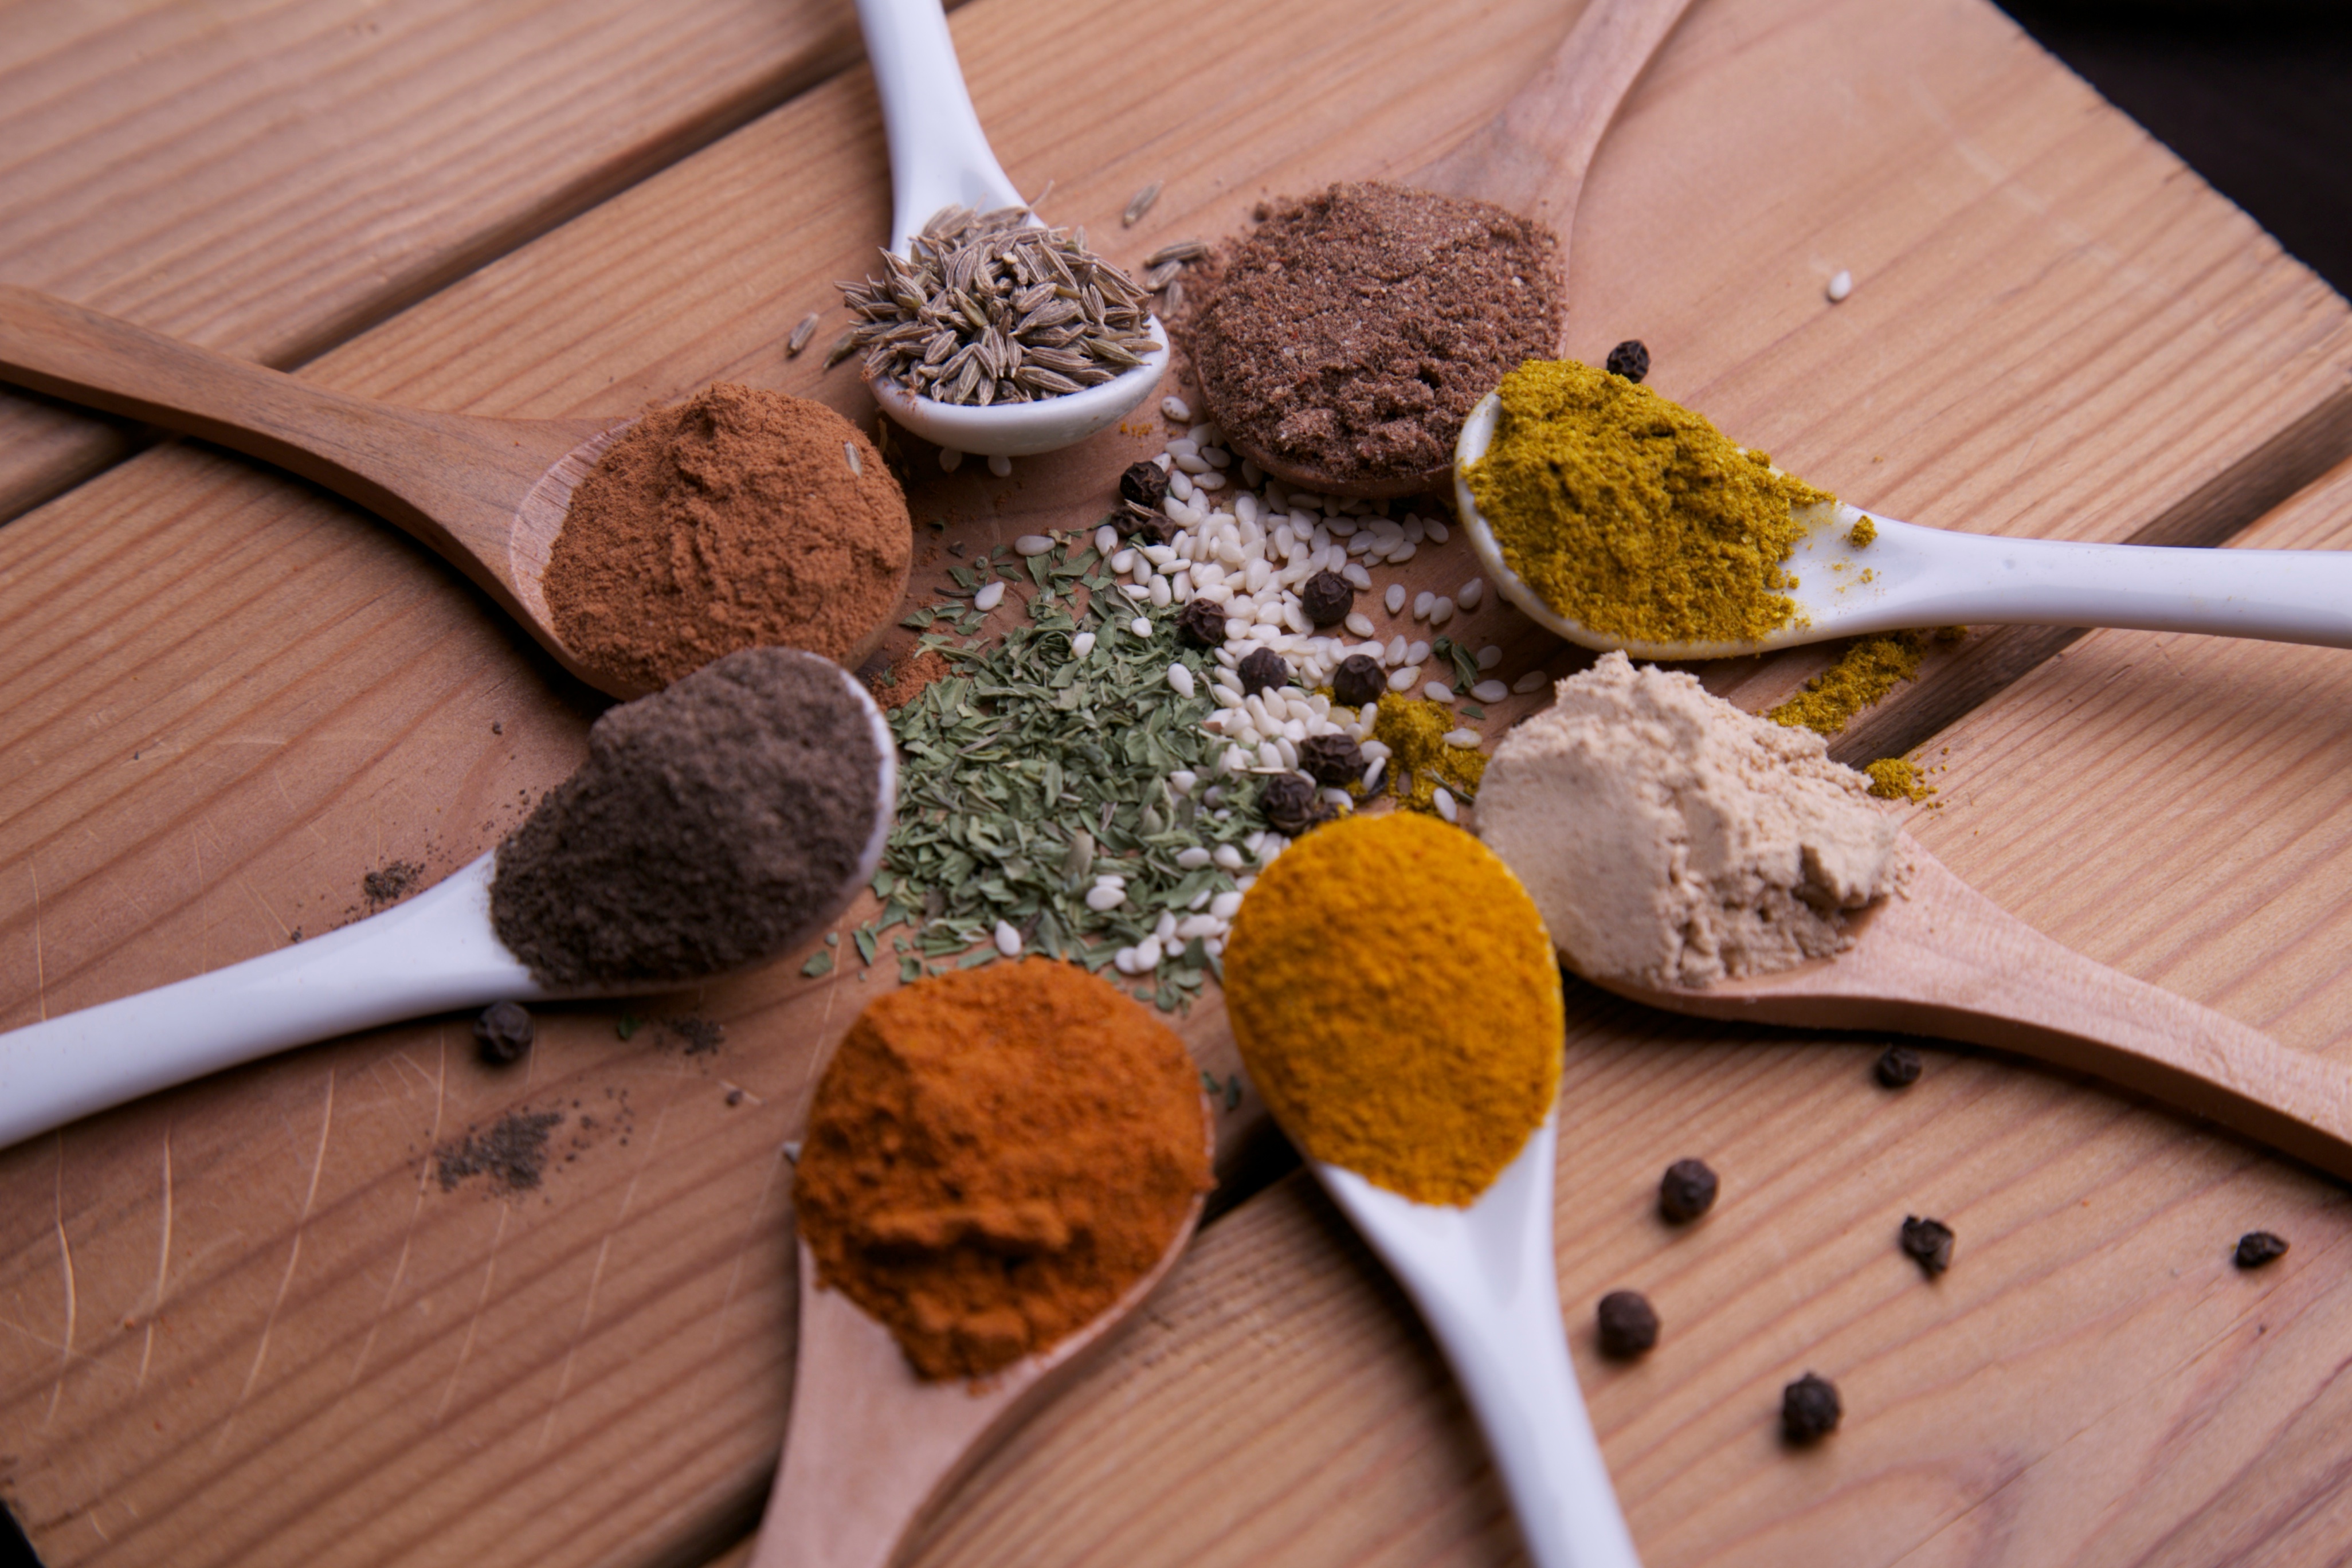
food, herb, produce, baking, flavor